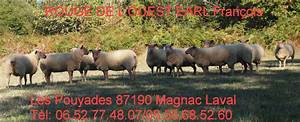
Label: pecora